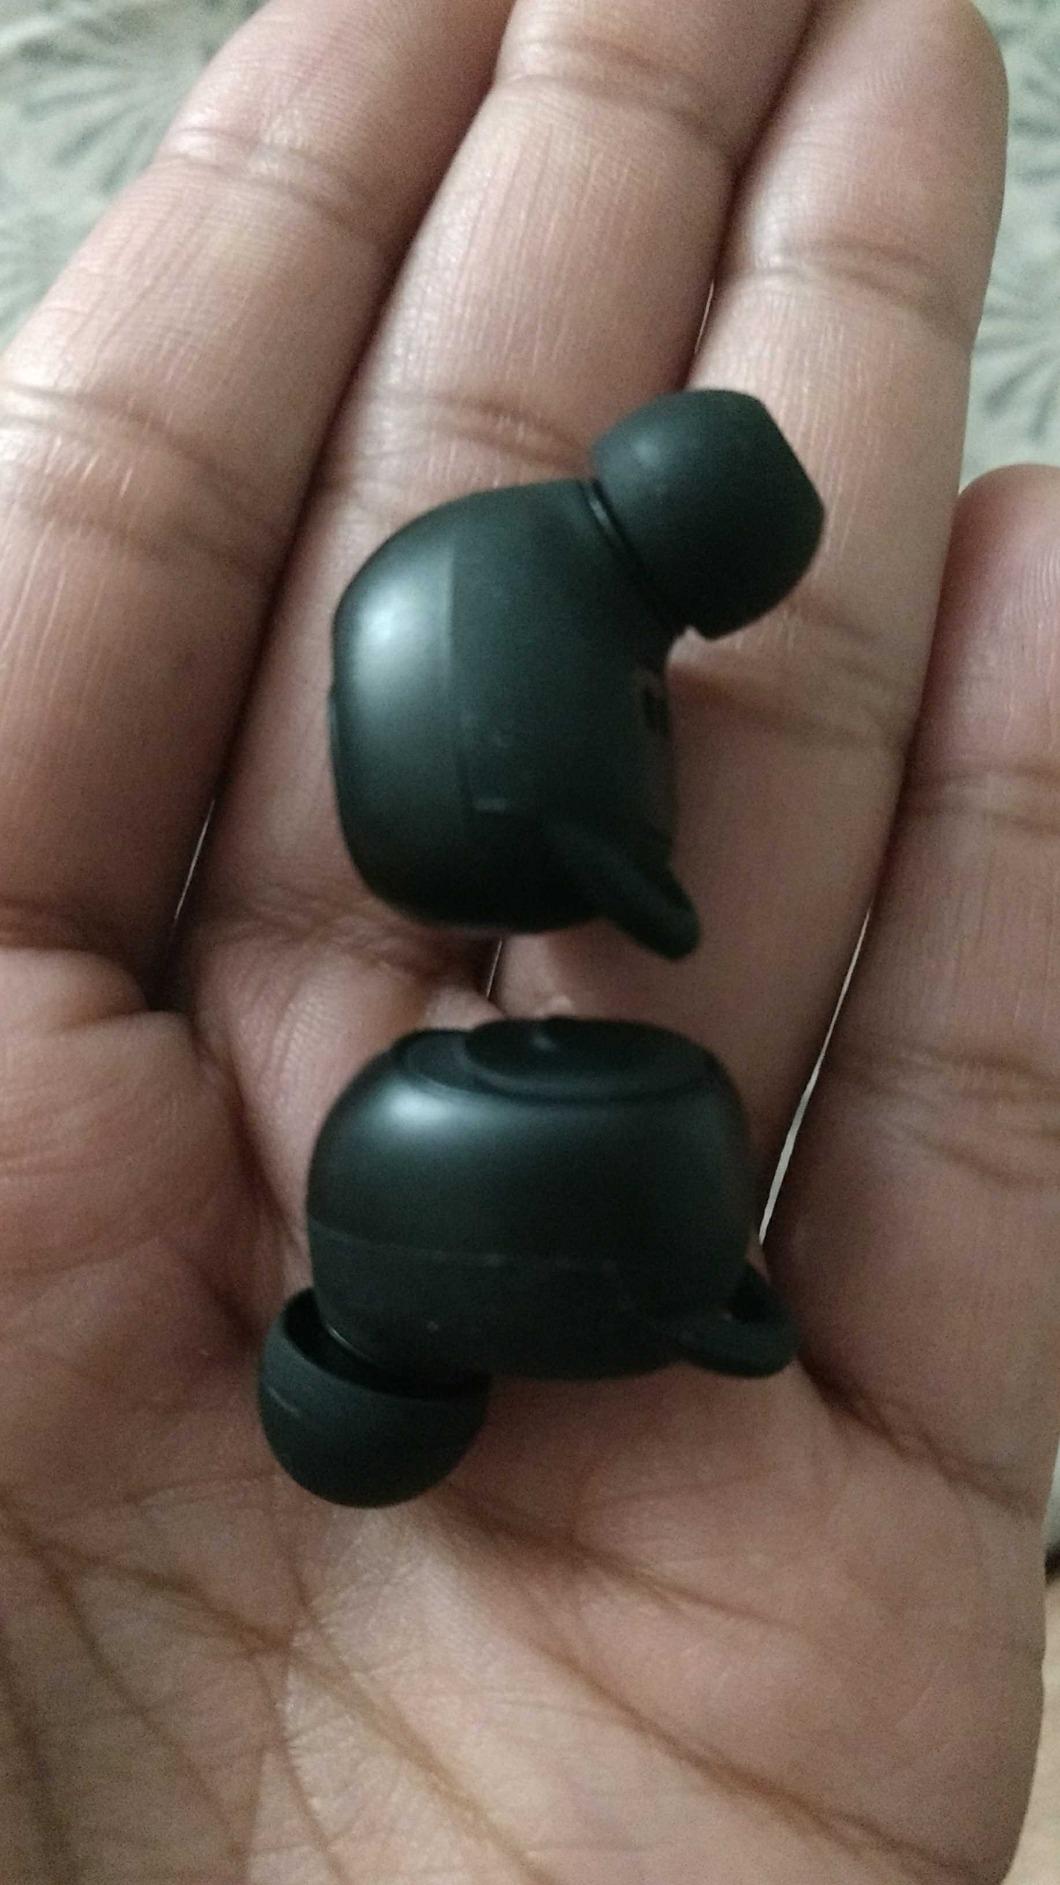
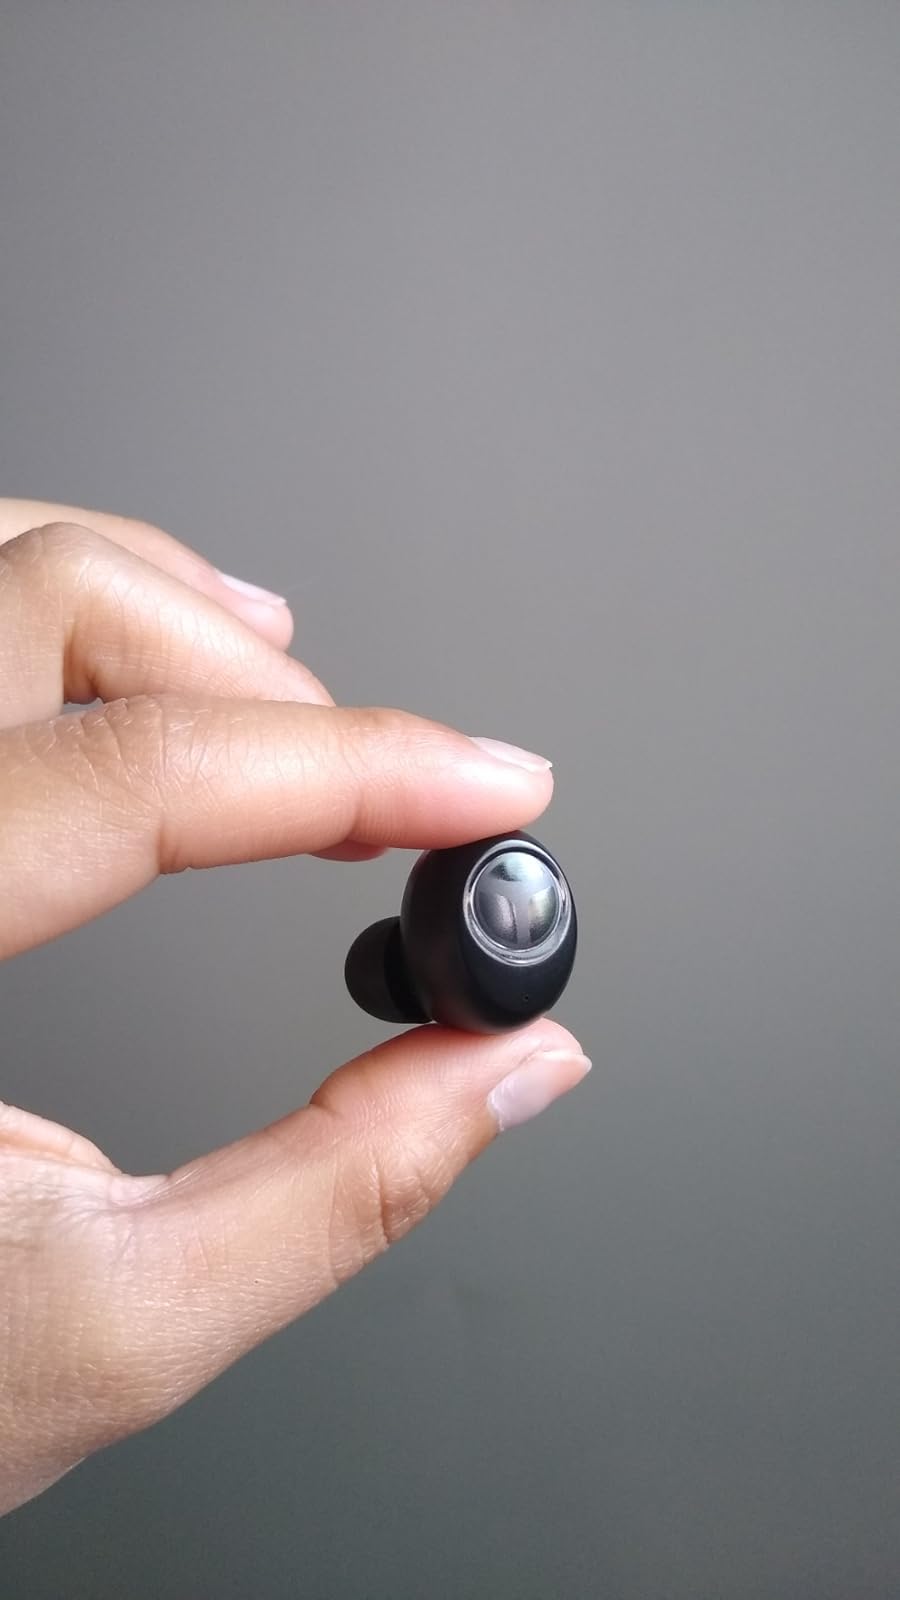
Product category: earbuds
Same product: no